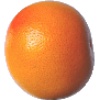
Label: Grapefruit Pink 1